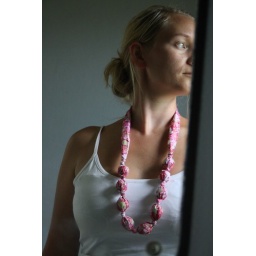
Liberty + woodden beads. Self portrait au naturel in the bathroom mirror